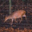
Label: deer